History of KFC

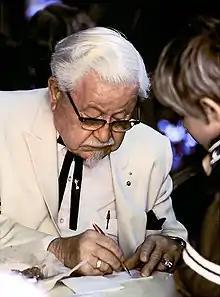
Harland Sanders in character as "The Colonel" 1974

Massey and Brown introduced standardization to the fragmented company. After visiting Pete Harman's operations in Utah, they began to implement the stand-alone take-out model across the entire chain. Franchisees were ordered to delist their own menu items so that they could concentrate on KFC products. The restaurants were re-branded with a distinctive red-and-white striped color pattern and mansard roofs with cupolas. The roll-out of freestanding stores accelerated the company's growth as outlets exclusively selling fried chicken proved to be more appealing to potential franchisees.